Embroidery of India

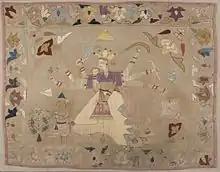
Chamba Rumal with Scenes of Sita and Hanuman

It originated in Chamba kingdom of Himachal Pradesh in 17th century. This embroidery flourished in the princely hill states of Kangra, Chamba, Basholi, and other neighbouring provinces. The Chamba region has highly skilled craftsmen. Chamba embroidery has its own distinctive style, small squares or rectangles of clothe embroidered with untwisted silk threads. While untwisted silk is most common some Chamba embroidery make use of thin metal wires or metallic yarn. While the chamba rumal originated in the 17th century it reached widespread popularity in the 18th century after rulers in the Himalayan region patronized Chamba Rumal embroiderers. The original Chamba embroideries were done by women or young children, the embroideries often depicted gods or goddesses. Original Chamba embroideries were very important in marriages as the embroideries were kept as the brides dowry. Chamba embroideries often began by drawing an outline on the rectangular square of fabric, while originally embroidered by women at the height of popularity in the 18th century many male painters drew the outlines and embroidered the clothe themselves to ensure high quality work. Not long after its height of popularity in the 18th century the chamba rumal's popularity declined. The rumals began to lose their sacredness, today most rumals are made by families trying to sell them to survive, and the Chamba Rumals are not of the same quality as they were in the 17th and 18th century. While this art style has declined over the years and almost been lost, in 2009 Lalita Vakil was given the Shilp Guru award for her ability and skill in Chamba embroidery.